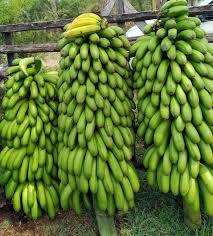
Hapa ni katika shamba la mandizi, mkulima huyu amevuna mandizi matatu yaliyokomaa kuonyesha vile mazao yake yamenawiri.